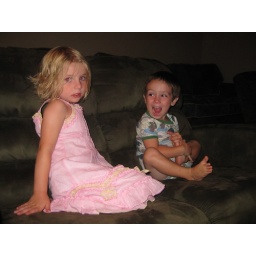
Wynn and Foster in the theater at the house